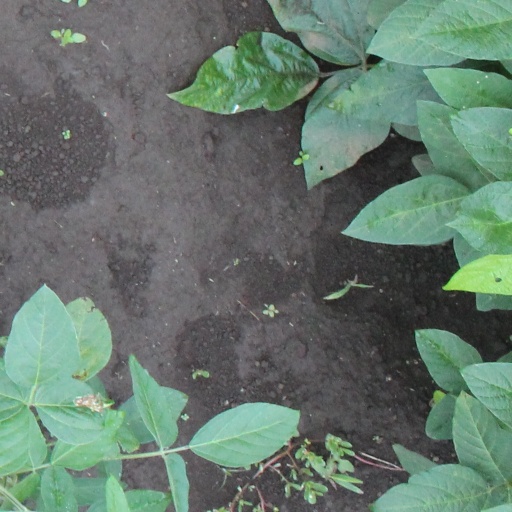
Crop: soybean